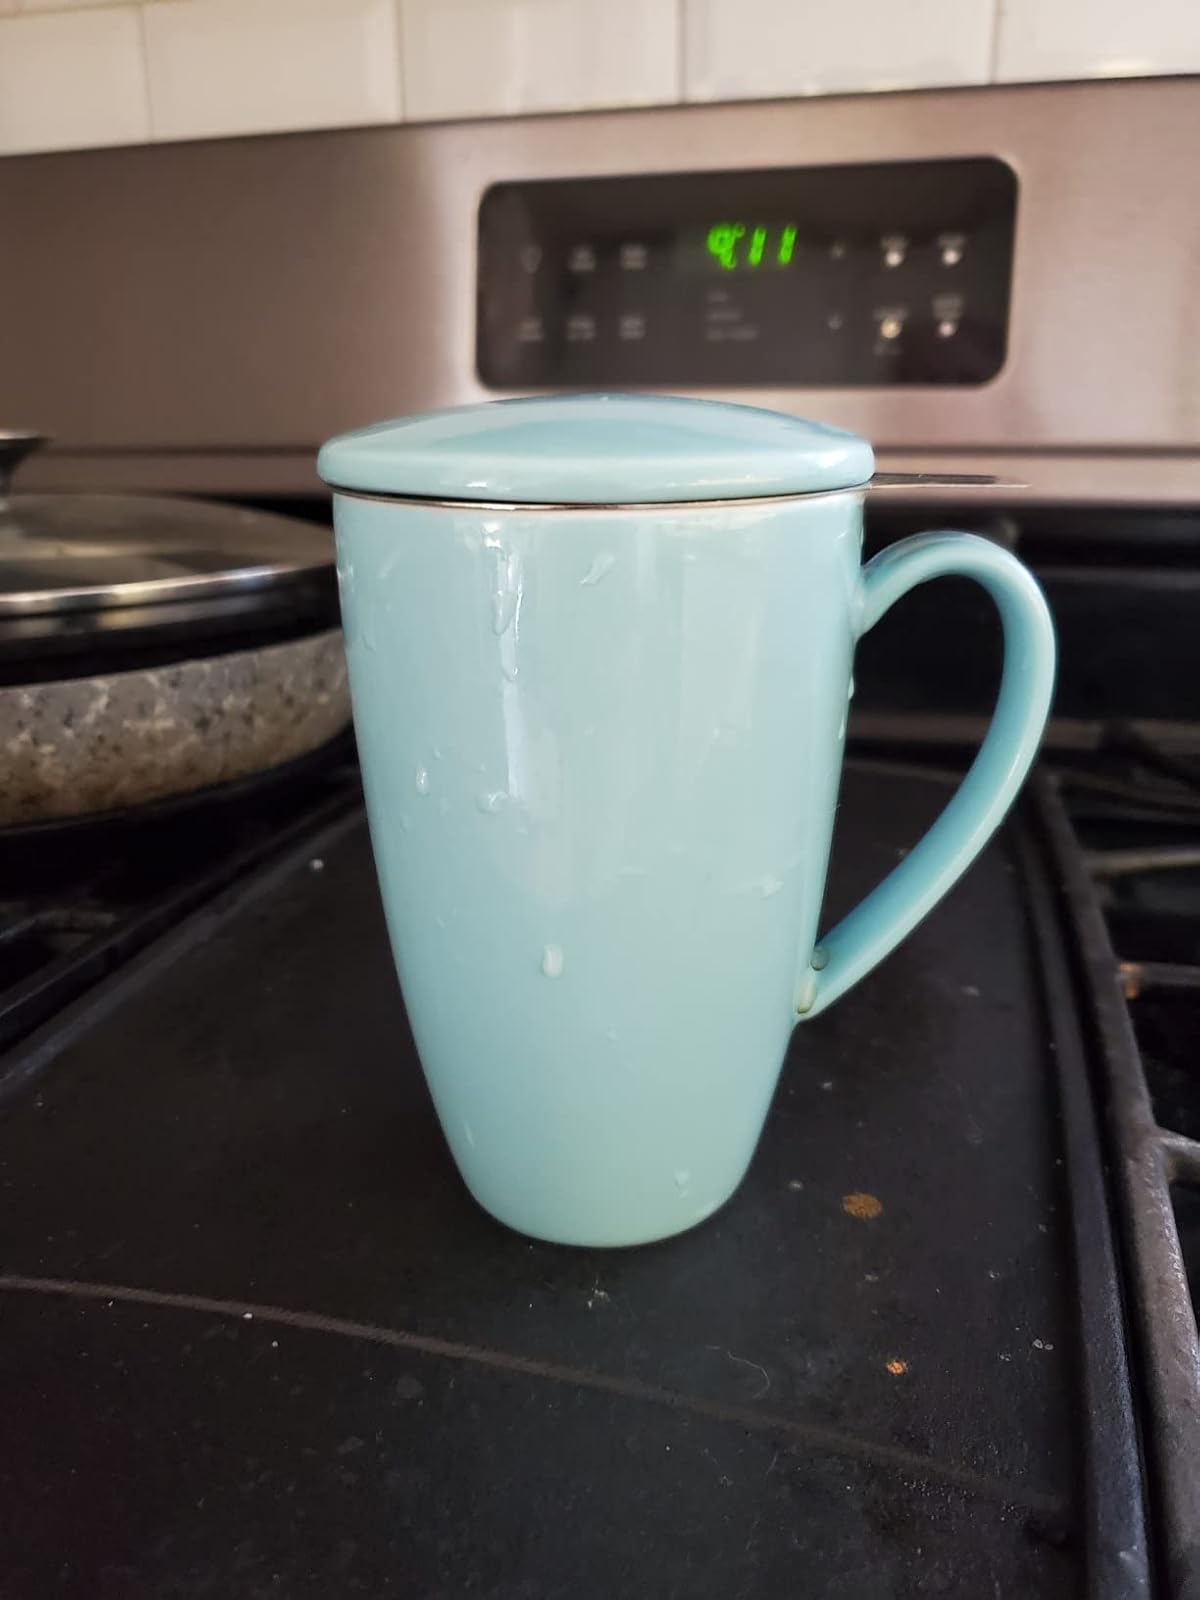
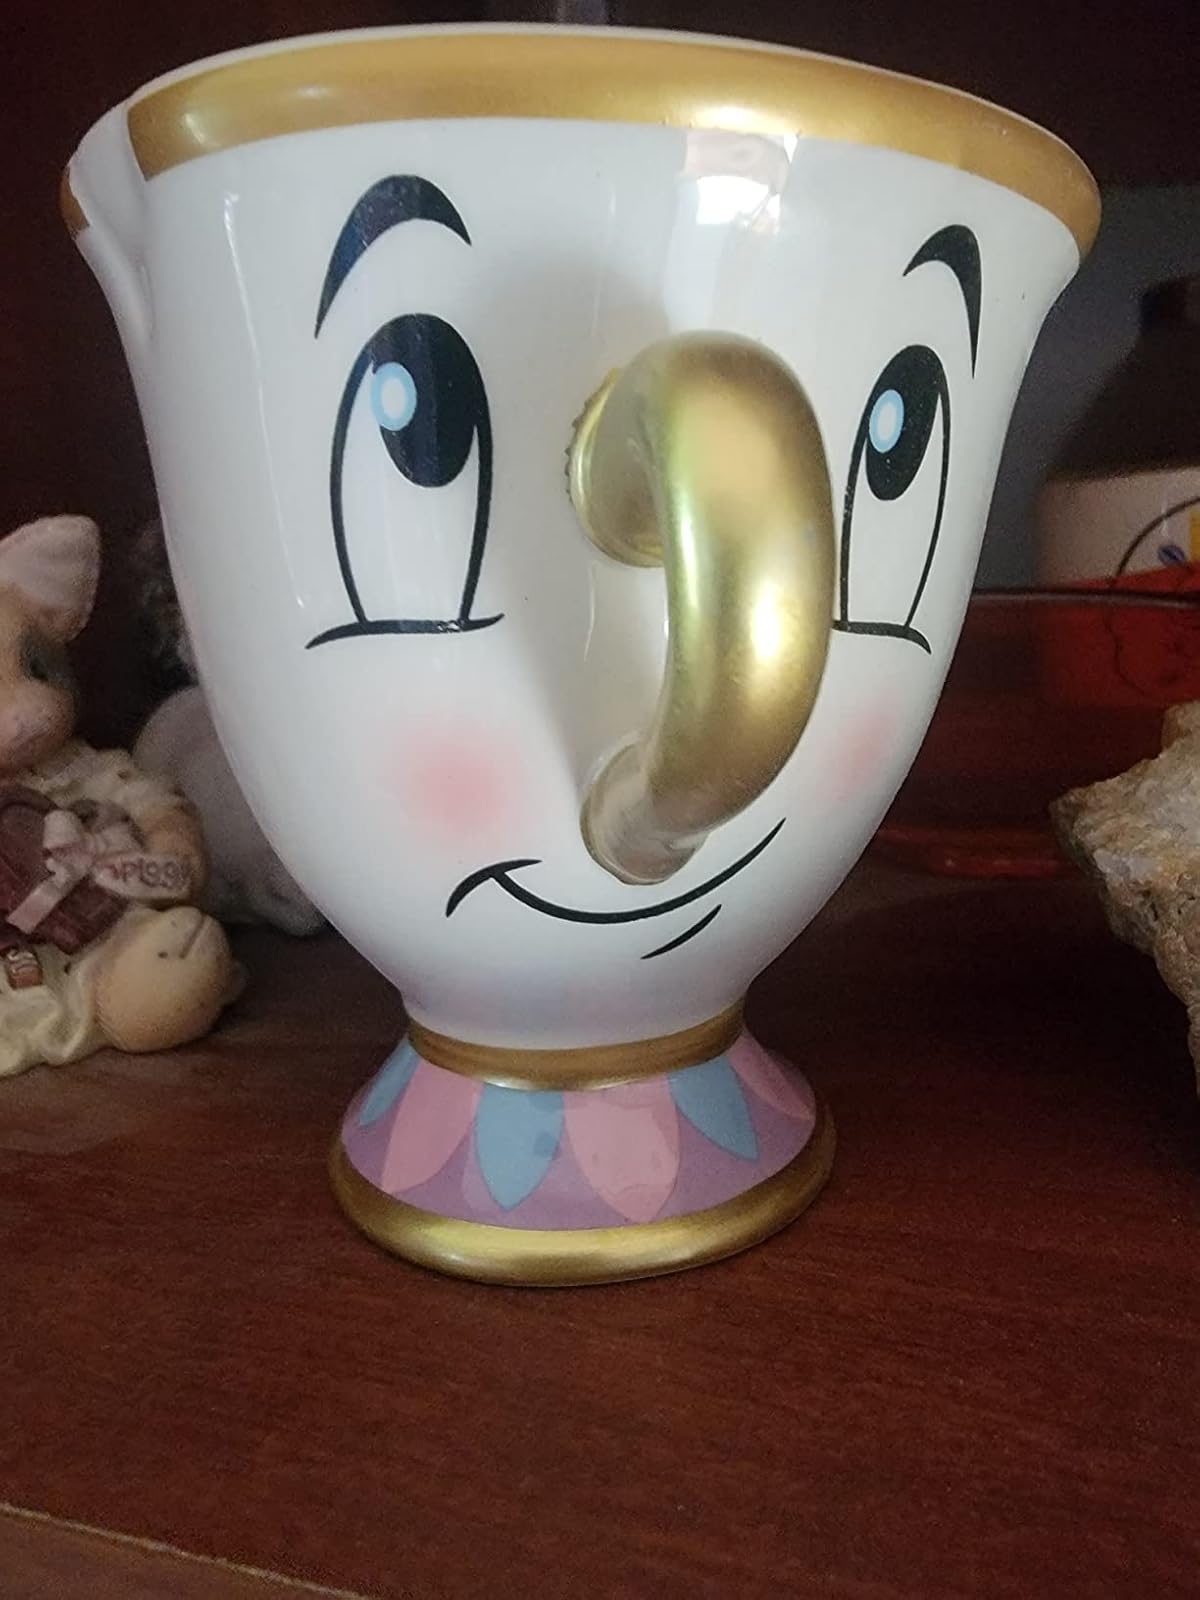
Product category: items_mug
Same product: no